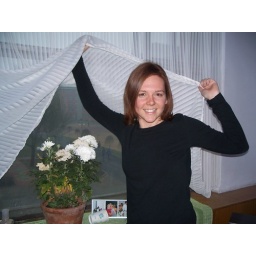
flower in my window